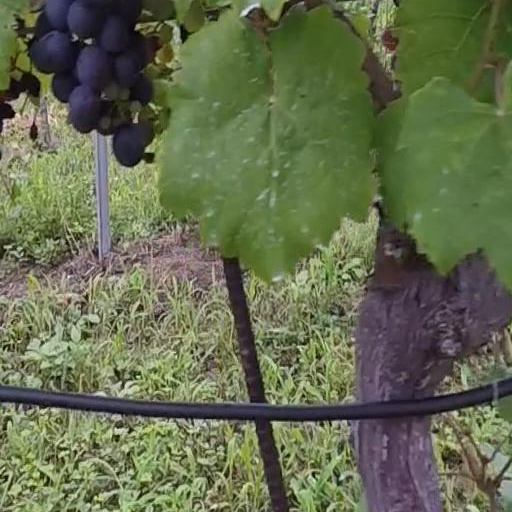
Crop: grape